Question: What grows on the hill?
Tambaya: Mene ne le fitowa a tsauni?
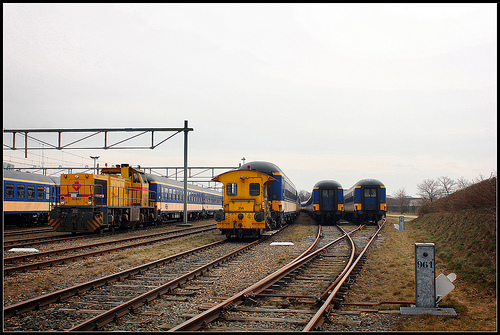
Answer: Grass.
Amsa: Ciyawa.